Ellen Nussey

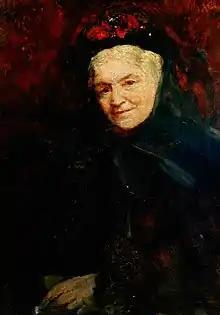
Ellen Nussey (1817–97), painting by Frederic Yates (1854–1919) held in the Brontë Parsonage Museum Collection

Ellen Nussey (20 April 1817 – 26 November 1897) was born in Birstall Smithies in the West Riding of Yorkshire, England. She was a lifelong friend, of writer Charlotte Brontë and, through more than 500 letters received from her, was a major influence for Elizabeth Gaskell's 1857 biography "The Life of Charlotte Brontë".